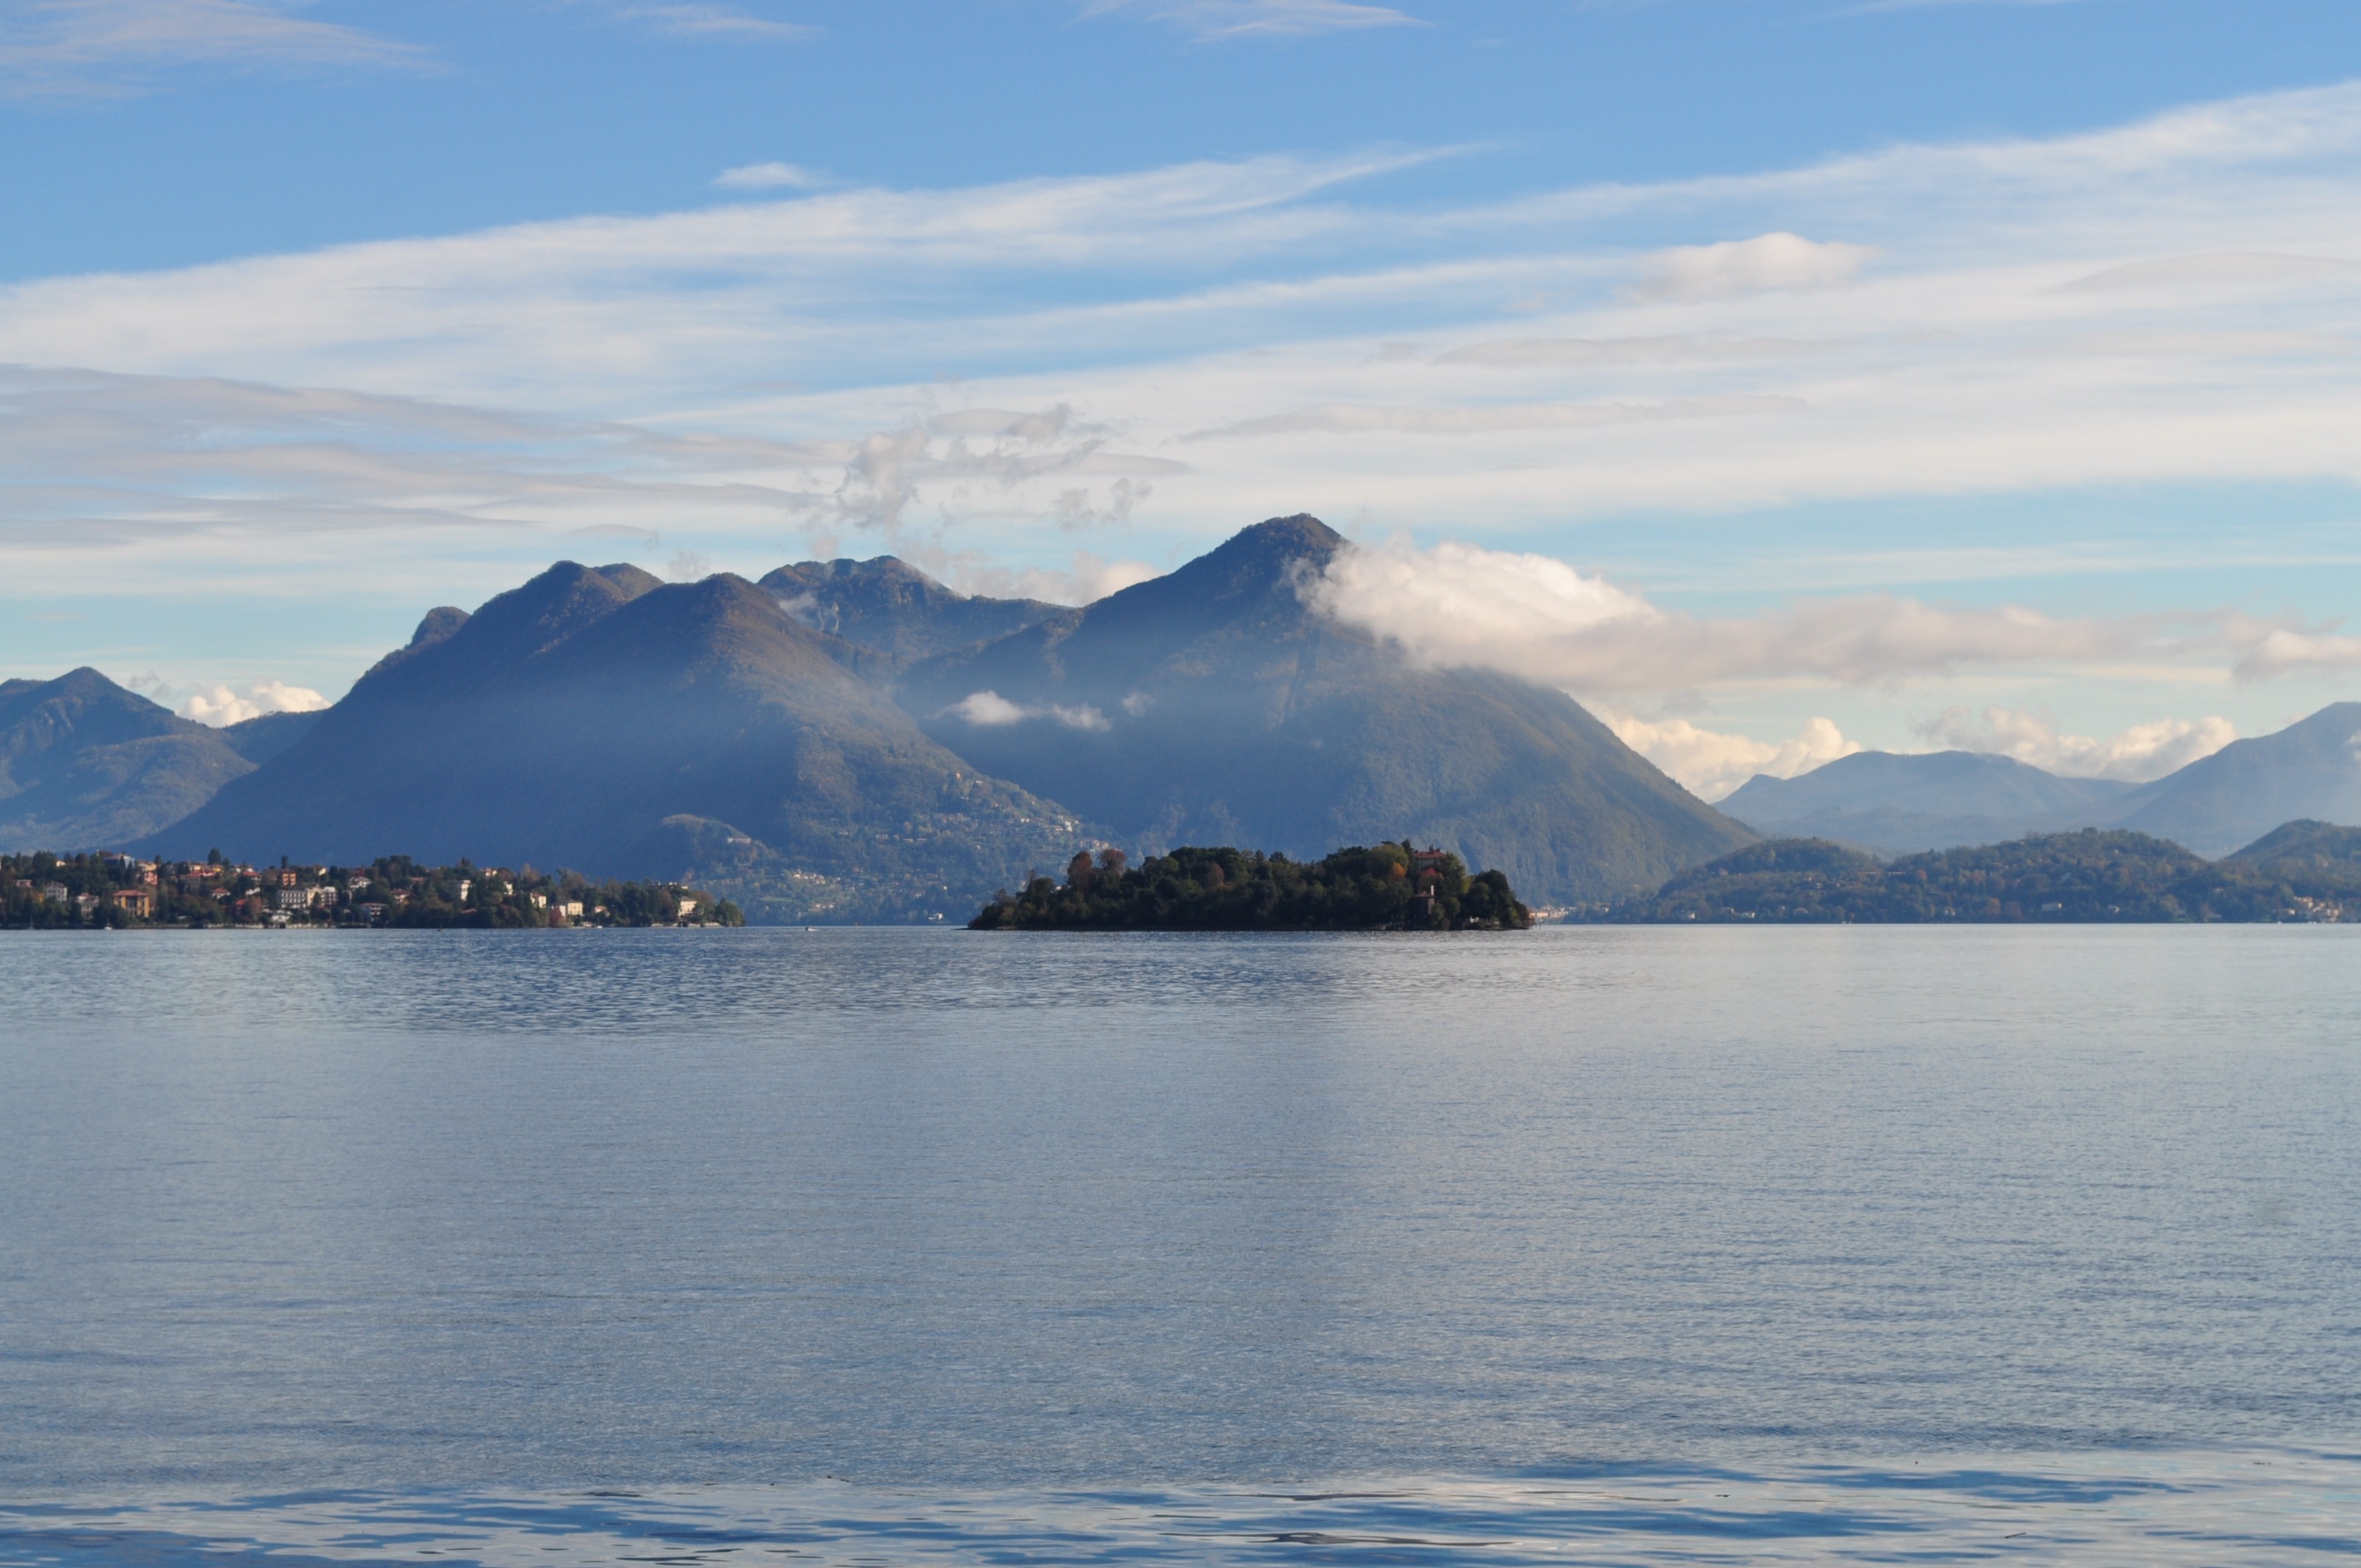
landscape, sea, water, nature, mountain, snow, cloud, lake, mountain range, ice, reflection, vehicle, bay, italy, fjord, reservoir, arctic, body of water, lakes, loch, bella, landform, arctic ocean, lago maggiore, baveno, geographical feature, atmospheric phenomenon, mountainous landforms, glacial landform, stresa